Postage stamps and postal history of the United States

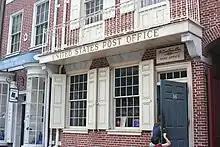
Benjamin Franklin Post Office in Philadelphia

In the American colonies, informal independently-run postal routes began in Boston as early as 1639, with Boston to New York City service starting in 1672. Courier service began between Montreal and Quebec City by 1693, and likely occurred earlier, as Pedro da Silva, a courier, had arrived more than 20 years before that. (This area of New France would join Britain’s other American colonies in 1763 as Quebec.)